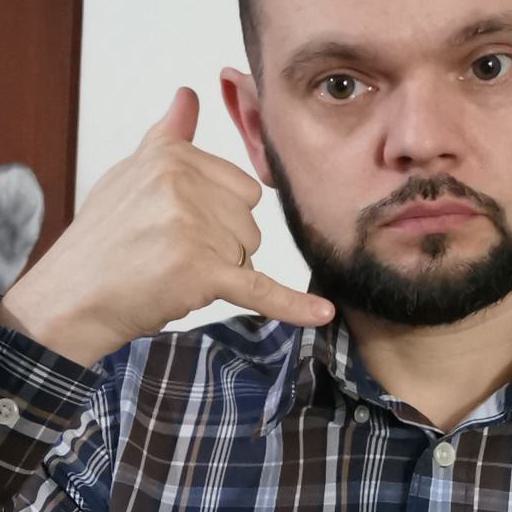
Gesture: call